A. C. Jose

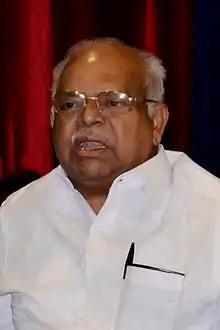

Ambat Chacko Jose (5February 193723January 2016) was an Indian politician. He was Speaker of the Kerala Legislative Assembly and a Member of Parliament from Thrissur and Idukki constituencies in Kerala. The Times of India calls him "The Always Casting Jose of Kerala" as he saved the K. Karunakaran government by exercising his casting vote a record seven times in around 80 days as the ruling United Democratic Front and the opposition Left Democratic Front faced a 70–70 tie in the Kerala assembly.